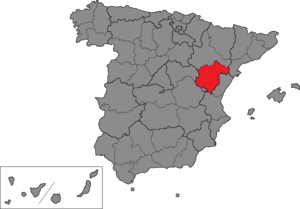
La circonscription électorale de Teruel est l'une des cinquante-deux circonscriptions électorales espagnoles utilisées comme divisions électorales pour les élections générales espagnoles.